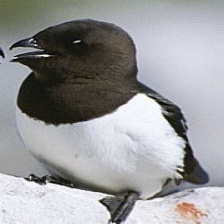
Species: LITTLE AUK
Scientific name: ALLE ALLE